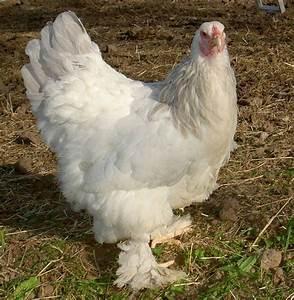
chicken